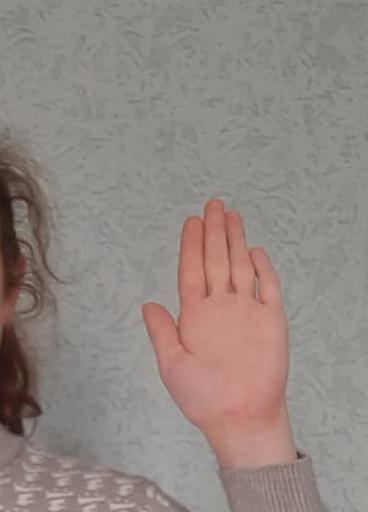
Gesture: stop